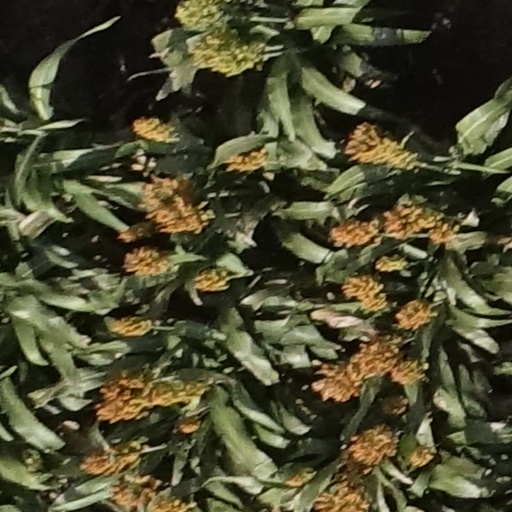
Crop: sorghum